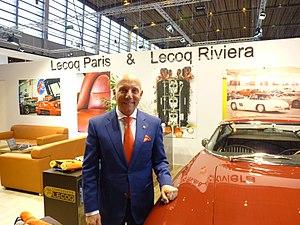
Rétromobile 2018 Max Alunni - Carrosserie Lecoq
André Lecoq est un carrossier français et restaurateur d'automobiles anciennes, fondateur de la Carrosserie Lecoq. Il est notamment connu pour son travail de restauration sur des voitures de collection.